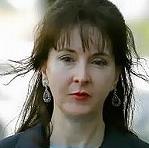
Age: 50